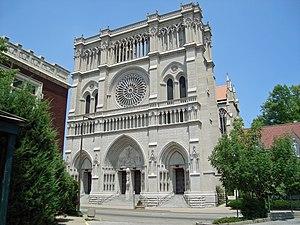
Cathédrale de l'Assomption de Covington (Kentucky, Etats-Unis)
La cathédrale de l'Assomption est l'église-mère du diocèse de Covington et se trouve dans la ville de Covington, dans l'État américain du Kentucky. Consacrée en 1901 à l'Assomption de la Bienheureuse Vierge Marie, elle est la cathédrale du diocèse.